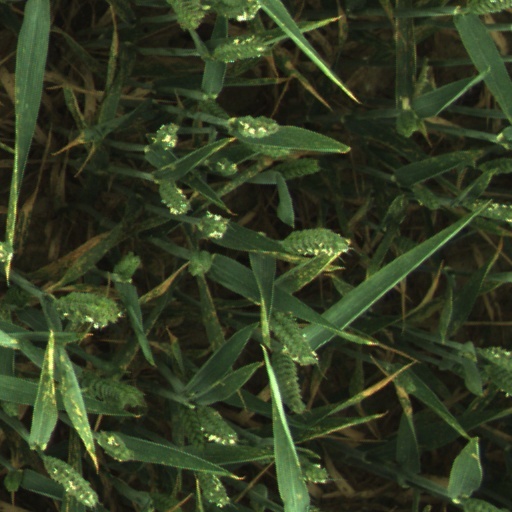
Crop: wheat